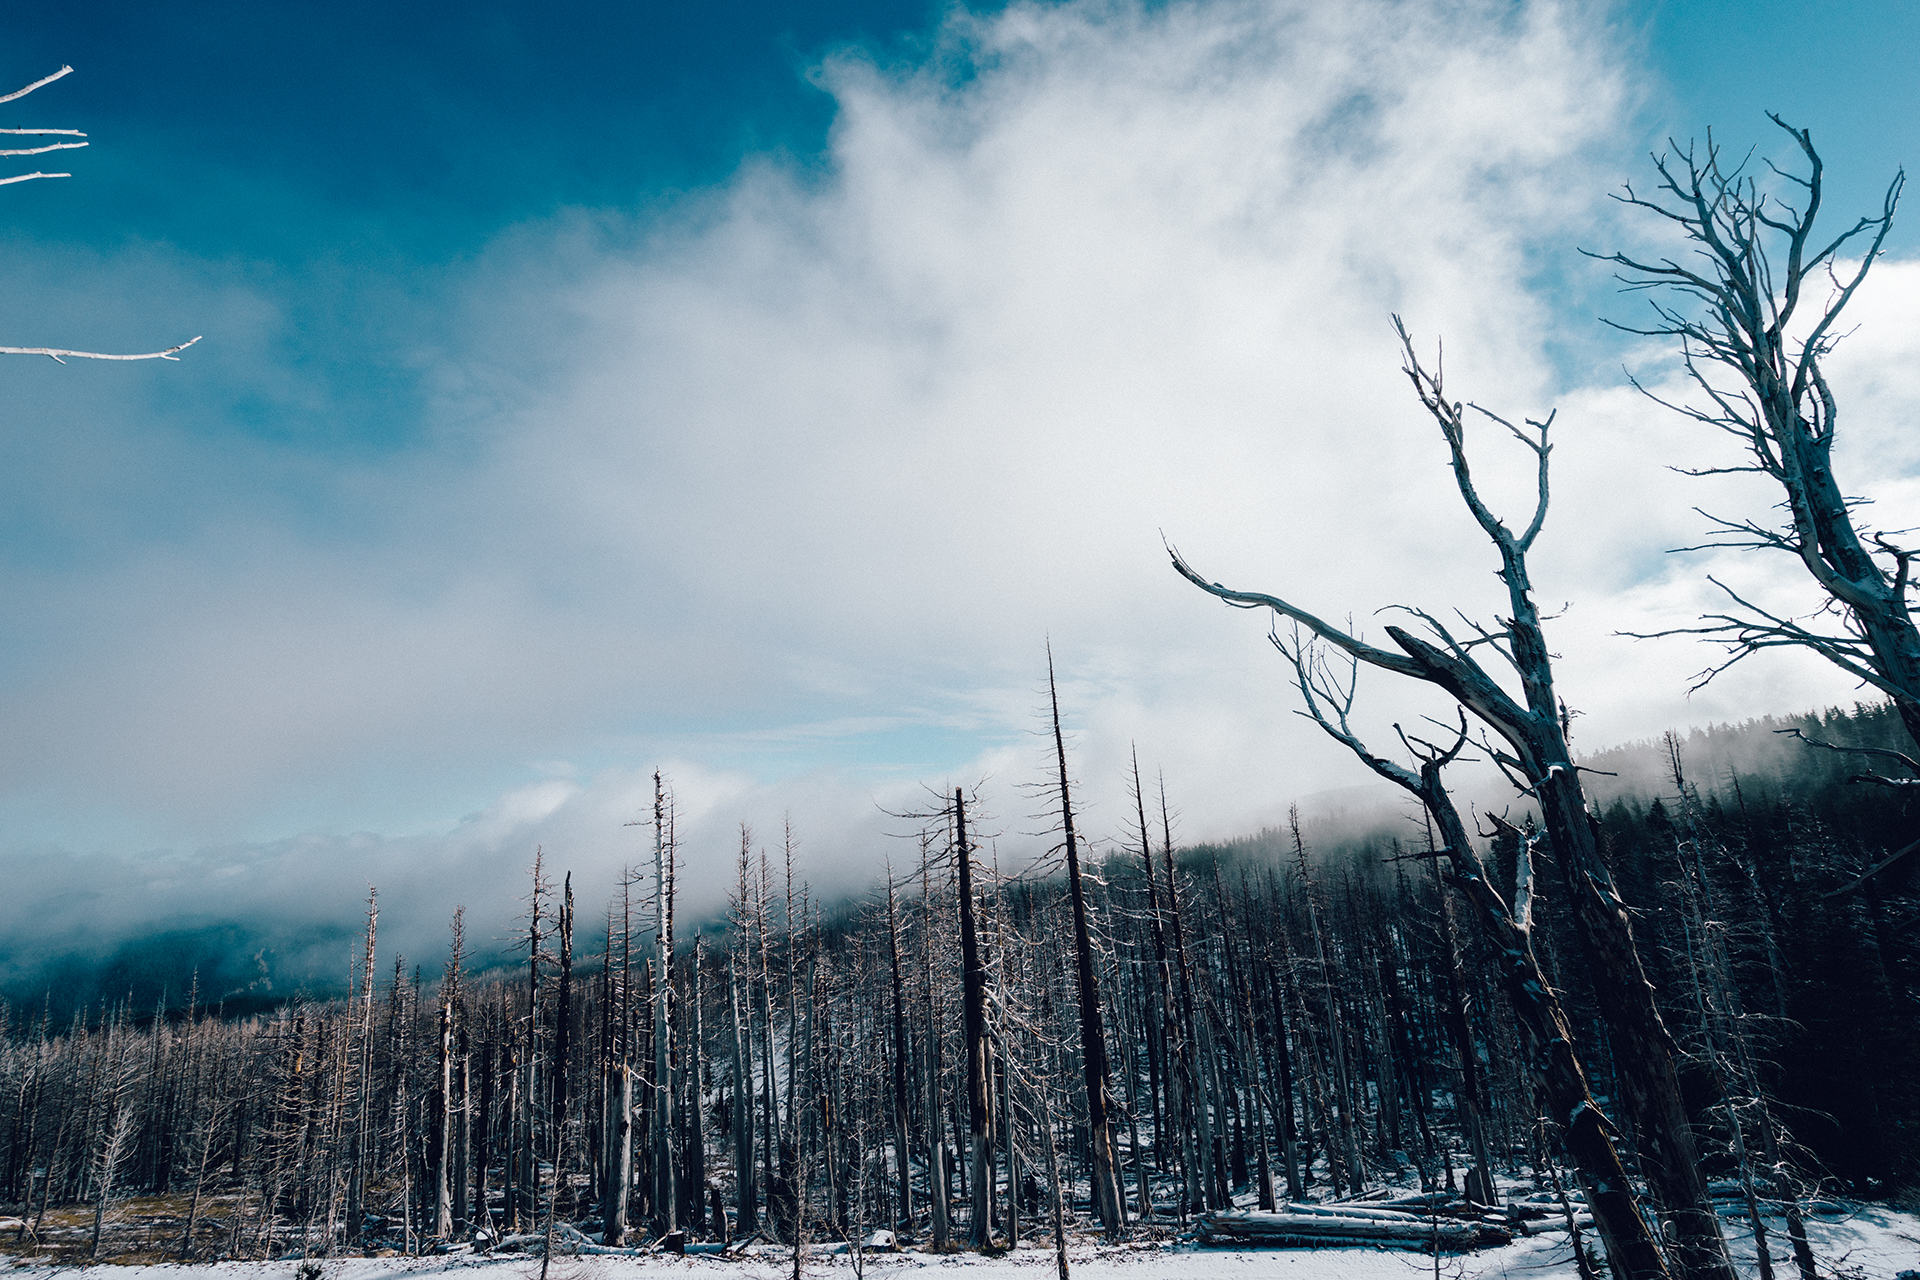
landscape, tree, nature, forest, grass, mountain, snow, winter, cloud, plant, sky, sunlight, morning, frost, weather, bare, season, trees, habitat, freezing, atmospheric phenomenon, woody plant